Wolfgang Köhler (pianist)

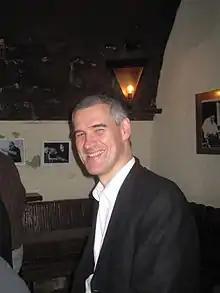

Wolfgang Köhler (October 15, 1960 in Hofgeismar) is a German professor of jazz and a jazz pianist.